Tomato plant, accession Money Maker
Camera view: tilt-top (135 deg); turntable rotation: 210 degrees
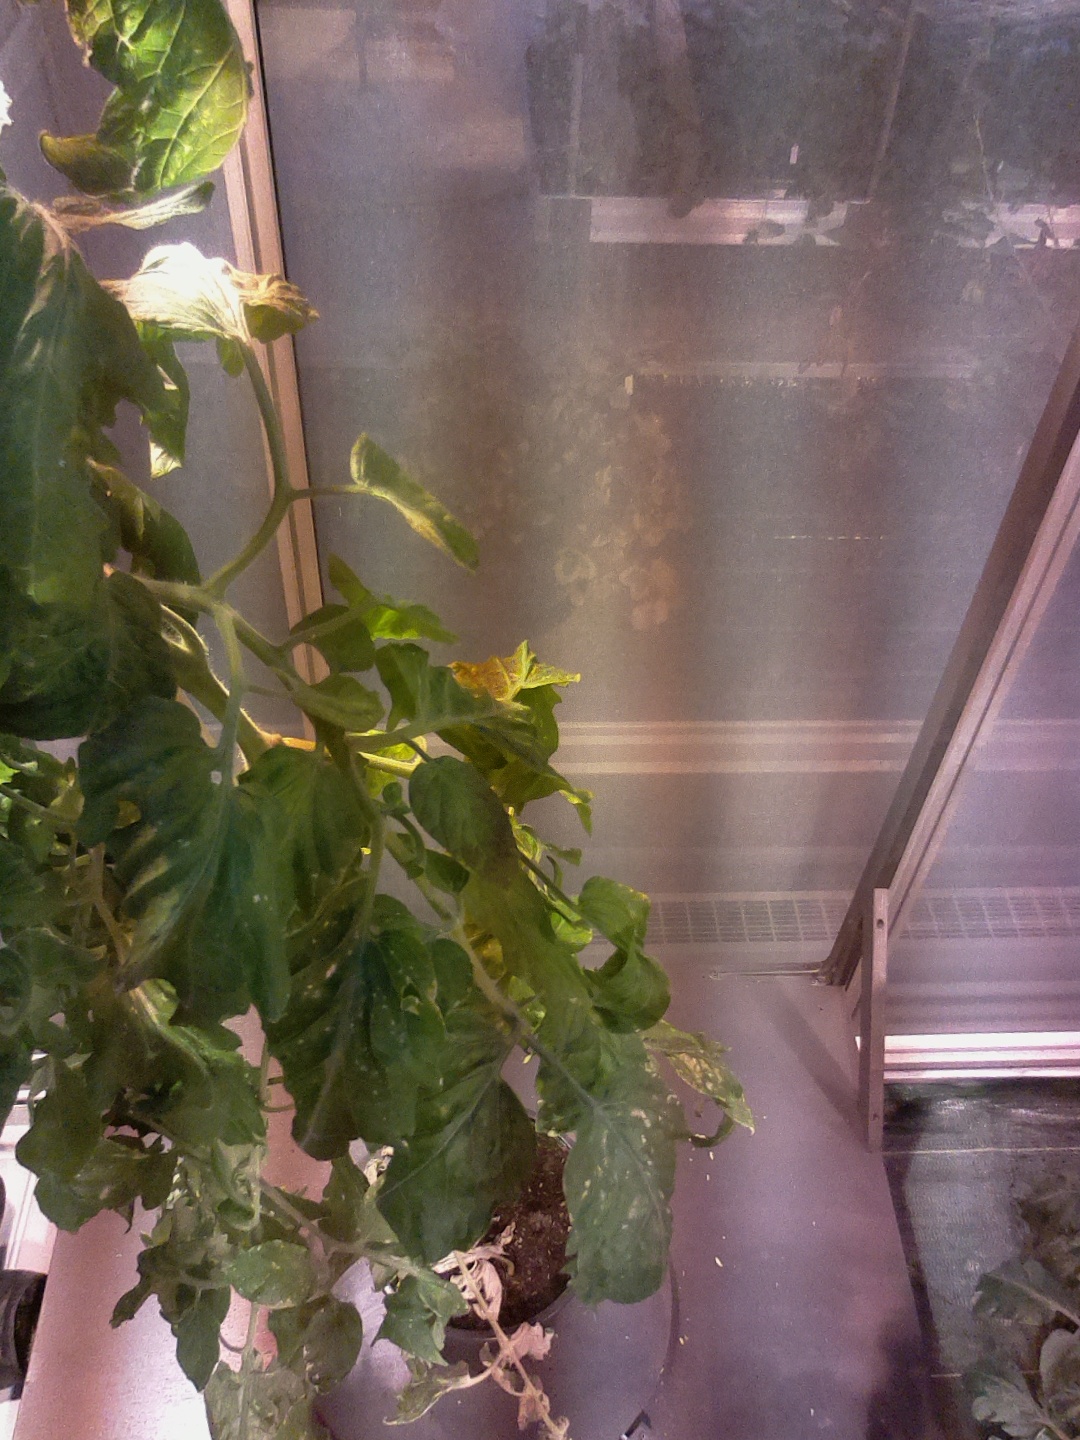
BBCH growth stage 72: 20%-30% of final fruit size